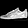
Label: Sneaker